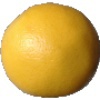
Label: white_grapefruit